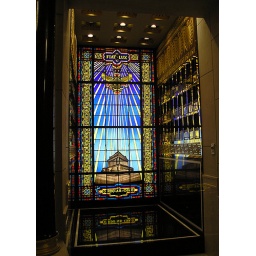
Stained glass window in the Scottish Rite Masonic House of the Temple, Washington, D.C.